Oyé

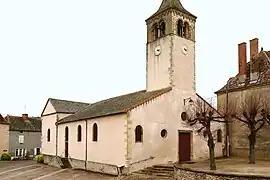
The church in Oyé

Oyé is a commune in the Saône-et-Loire department in the region of Bourgogne-Franche-Comté in eastern France.